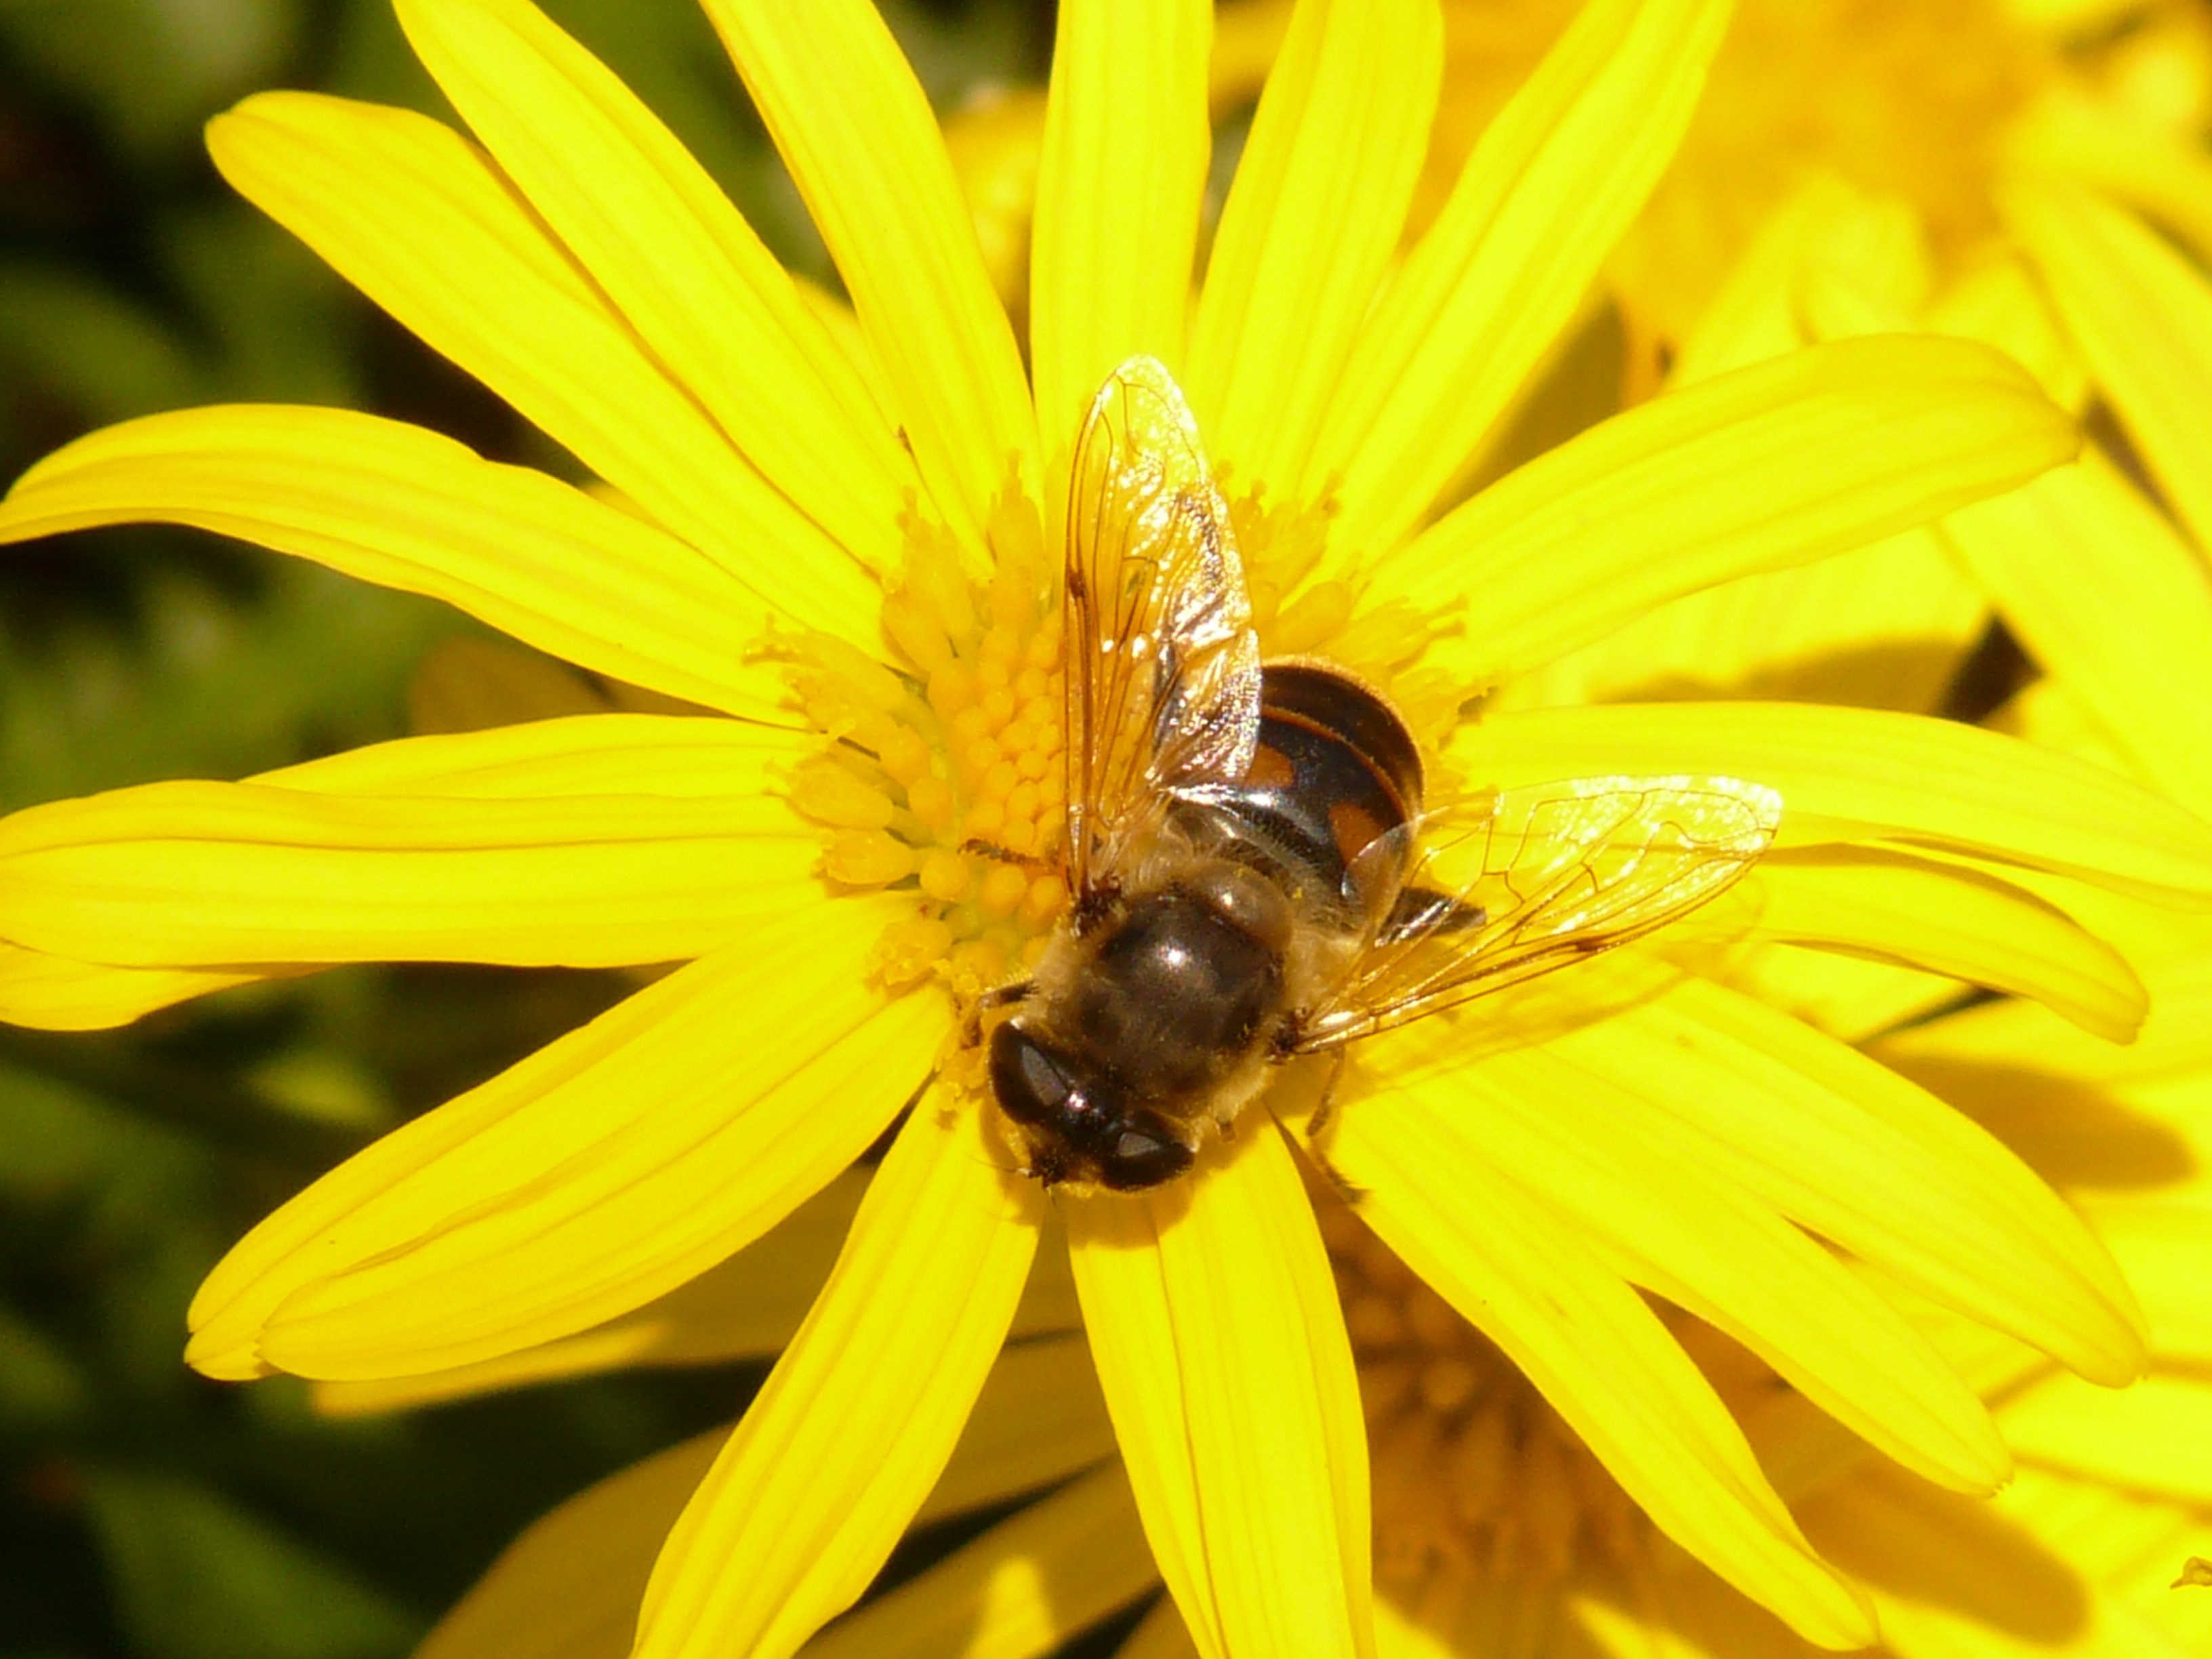
blossom, plant, flower, petal, bloom, summer, pollen, insect, yellow, flora, fauna, invertebrate, close up, hoverfly, bee, nectar, marguerite, macro photography, flowering plant, honey bee, mist bee, daisy family, mud bee, argyranthemum frutescens, eristalis tenax, tree daisy, yellow strauchmargerite, land plant, membrane winged insect, gold eye daisy